The Temple Bar (public house)

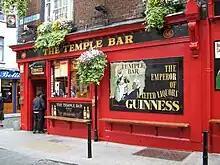
Building detail on the Temple Lane South elevation, 2011

Farley sold the property to William Cranston in 1847. He remained there until his retirement around 1865, at which point he sold it to merchant John Lambert, who was also trading at 38 City Quay. After making a "handsome profit" in his three years in Temple Bar, Lambert sold the property to husband and wife John Joseph and Ann Cranwill. John died at the premises in 1873. His widow attempted to carry on alone.